Margaret Kempe Howell

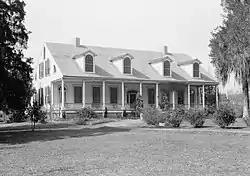
The Briars in Natchez, Mississippi, where Howell and her family lived.

Throughout their marriage, Howell's husband worked as a planter, merchant, politician, cotton broker, banker, postmaster, and military commissary manager, but never secured long-term financial stability. The majority of Howell's sizable dowry and her inheritance were lost through her husband's bad investments and the couple's lavish lifestyle. Howell's husband declared bankruptcy in 1875 and the family home, furnishings, and slaves were seized by creditors to be sold at public auction. Howell and her husband continued to have financial problems throughout their lives and depended on her wealthy relatives for support. Howell and her family took up residence at The Briars, a mansion in Natchez that was leased to them by John Perkins Sr. from 1828 to 1850.